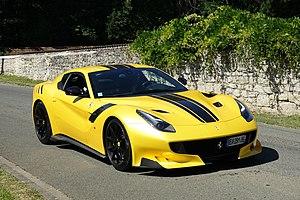
Rallye Supercars au Chantilly Arts &amp